Luís de Camões

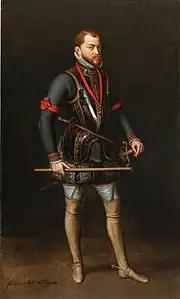
Philip II of Spain

The general content of his works for the stage combines, in the same way as in Os Lusíadas, nationalism and classic inspiration. His production in this field is limited to three works, all in the genre of comedy and in the format of self: "El-Rei Seleuco", "Filodemo" and "Anfitriões". The attribution of "El-Rei Seleuco" to Camões, however, is controversial. Its existence was not known until 1654, when it appeared published in the first part of Rimas in the Craesbeeck edition, which gave no details about its origin and had little care in editing the text. The play also differs in several aspects from the other two that survived, such as its much shorter length (an act), the existence of a prologue in prose, and the less profound and less erudite treatment of the love theme. The theme, of the complicated passion of Antiochus, son of King Seleucus I Nicator, for his stepmother, Queen Estratonice, was taken from a historical fact from Antiquity transmitted by Plutarch and repeated by Petrarch and the Spanish popular songwriter, working it in the style by Gil Vicente.